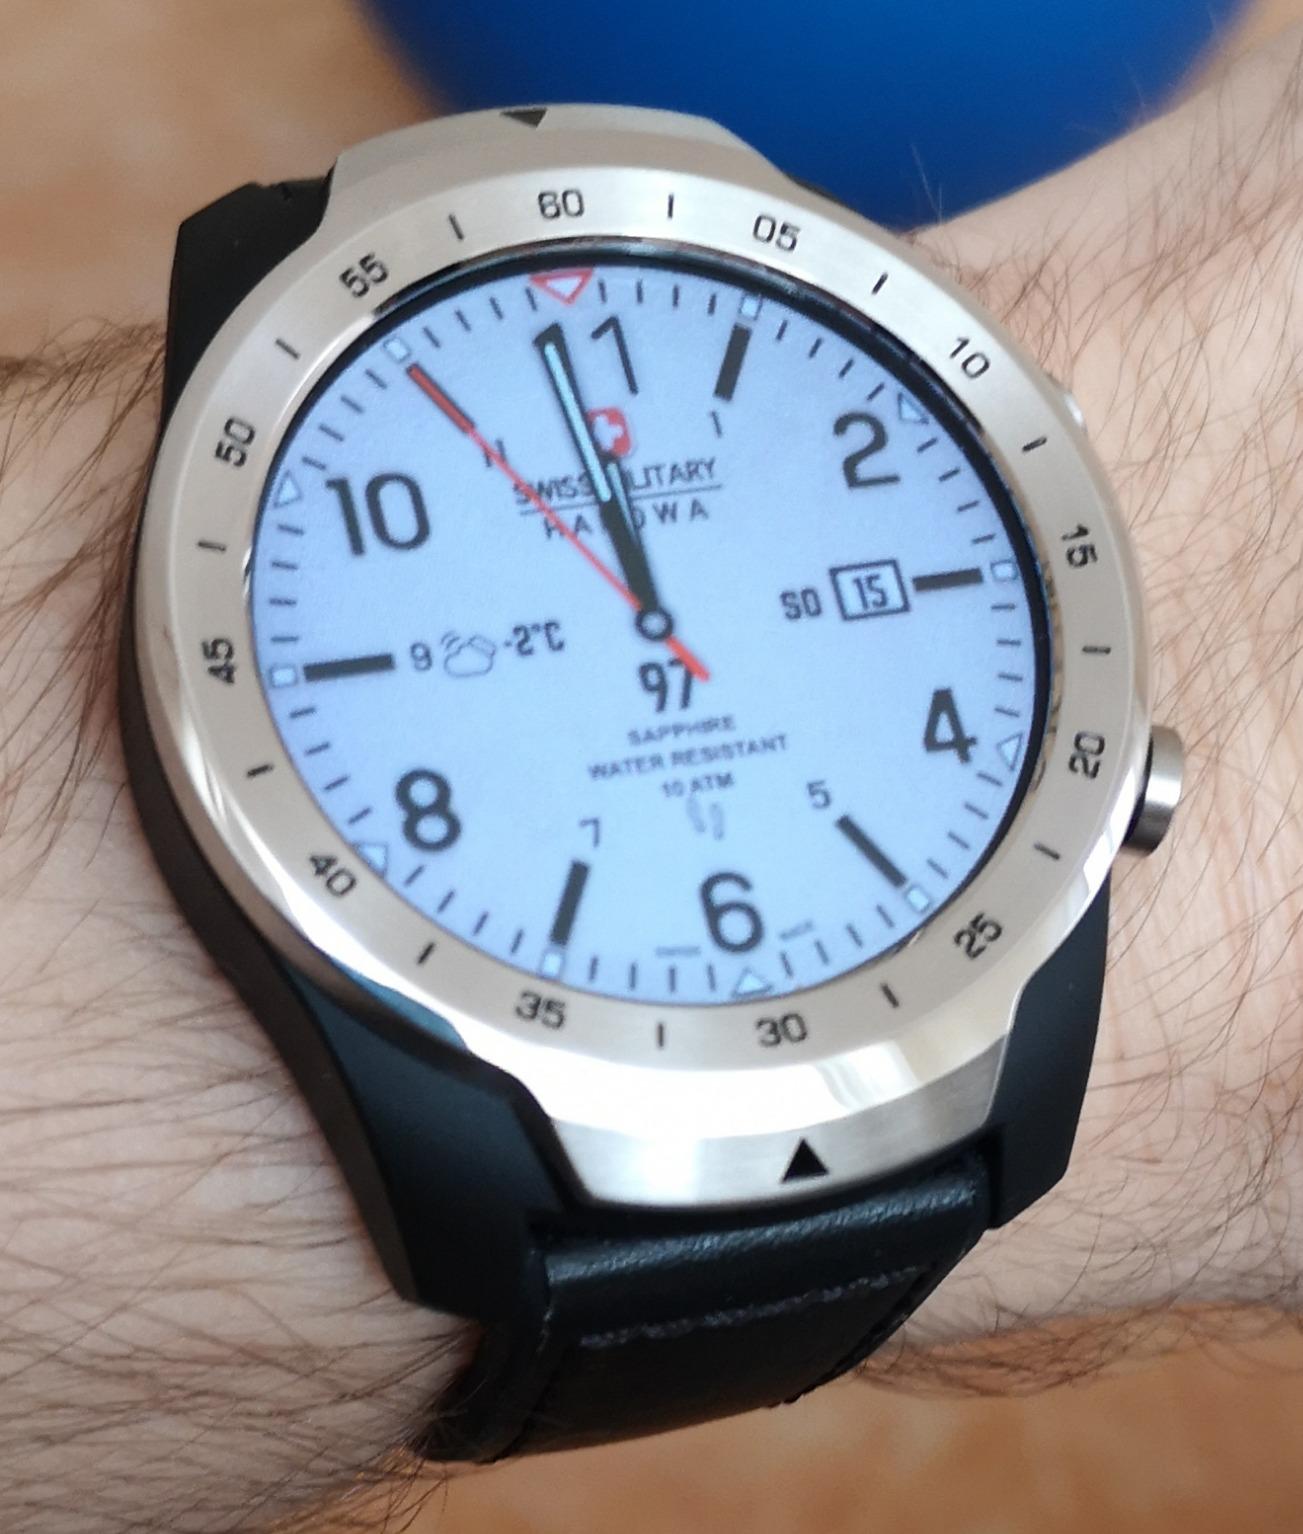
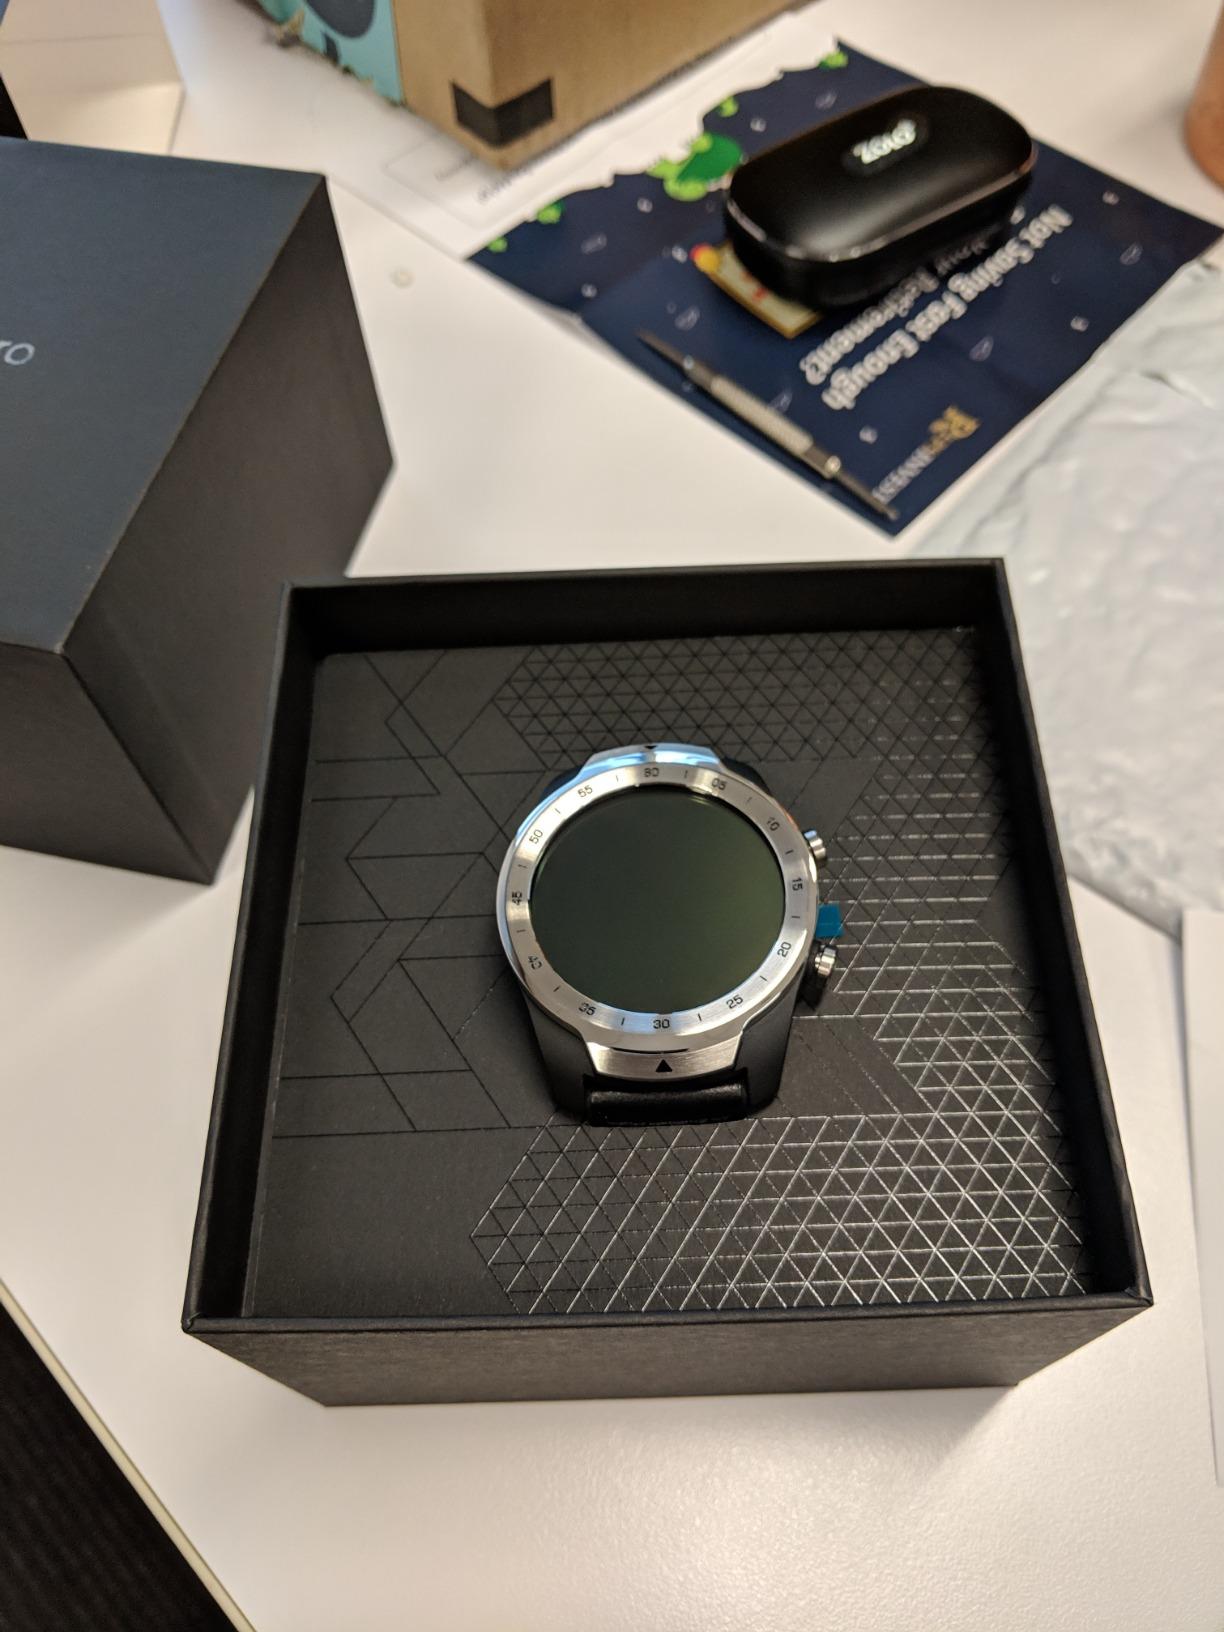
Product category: smartwatch
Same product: yes